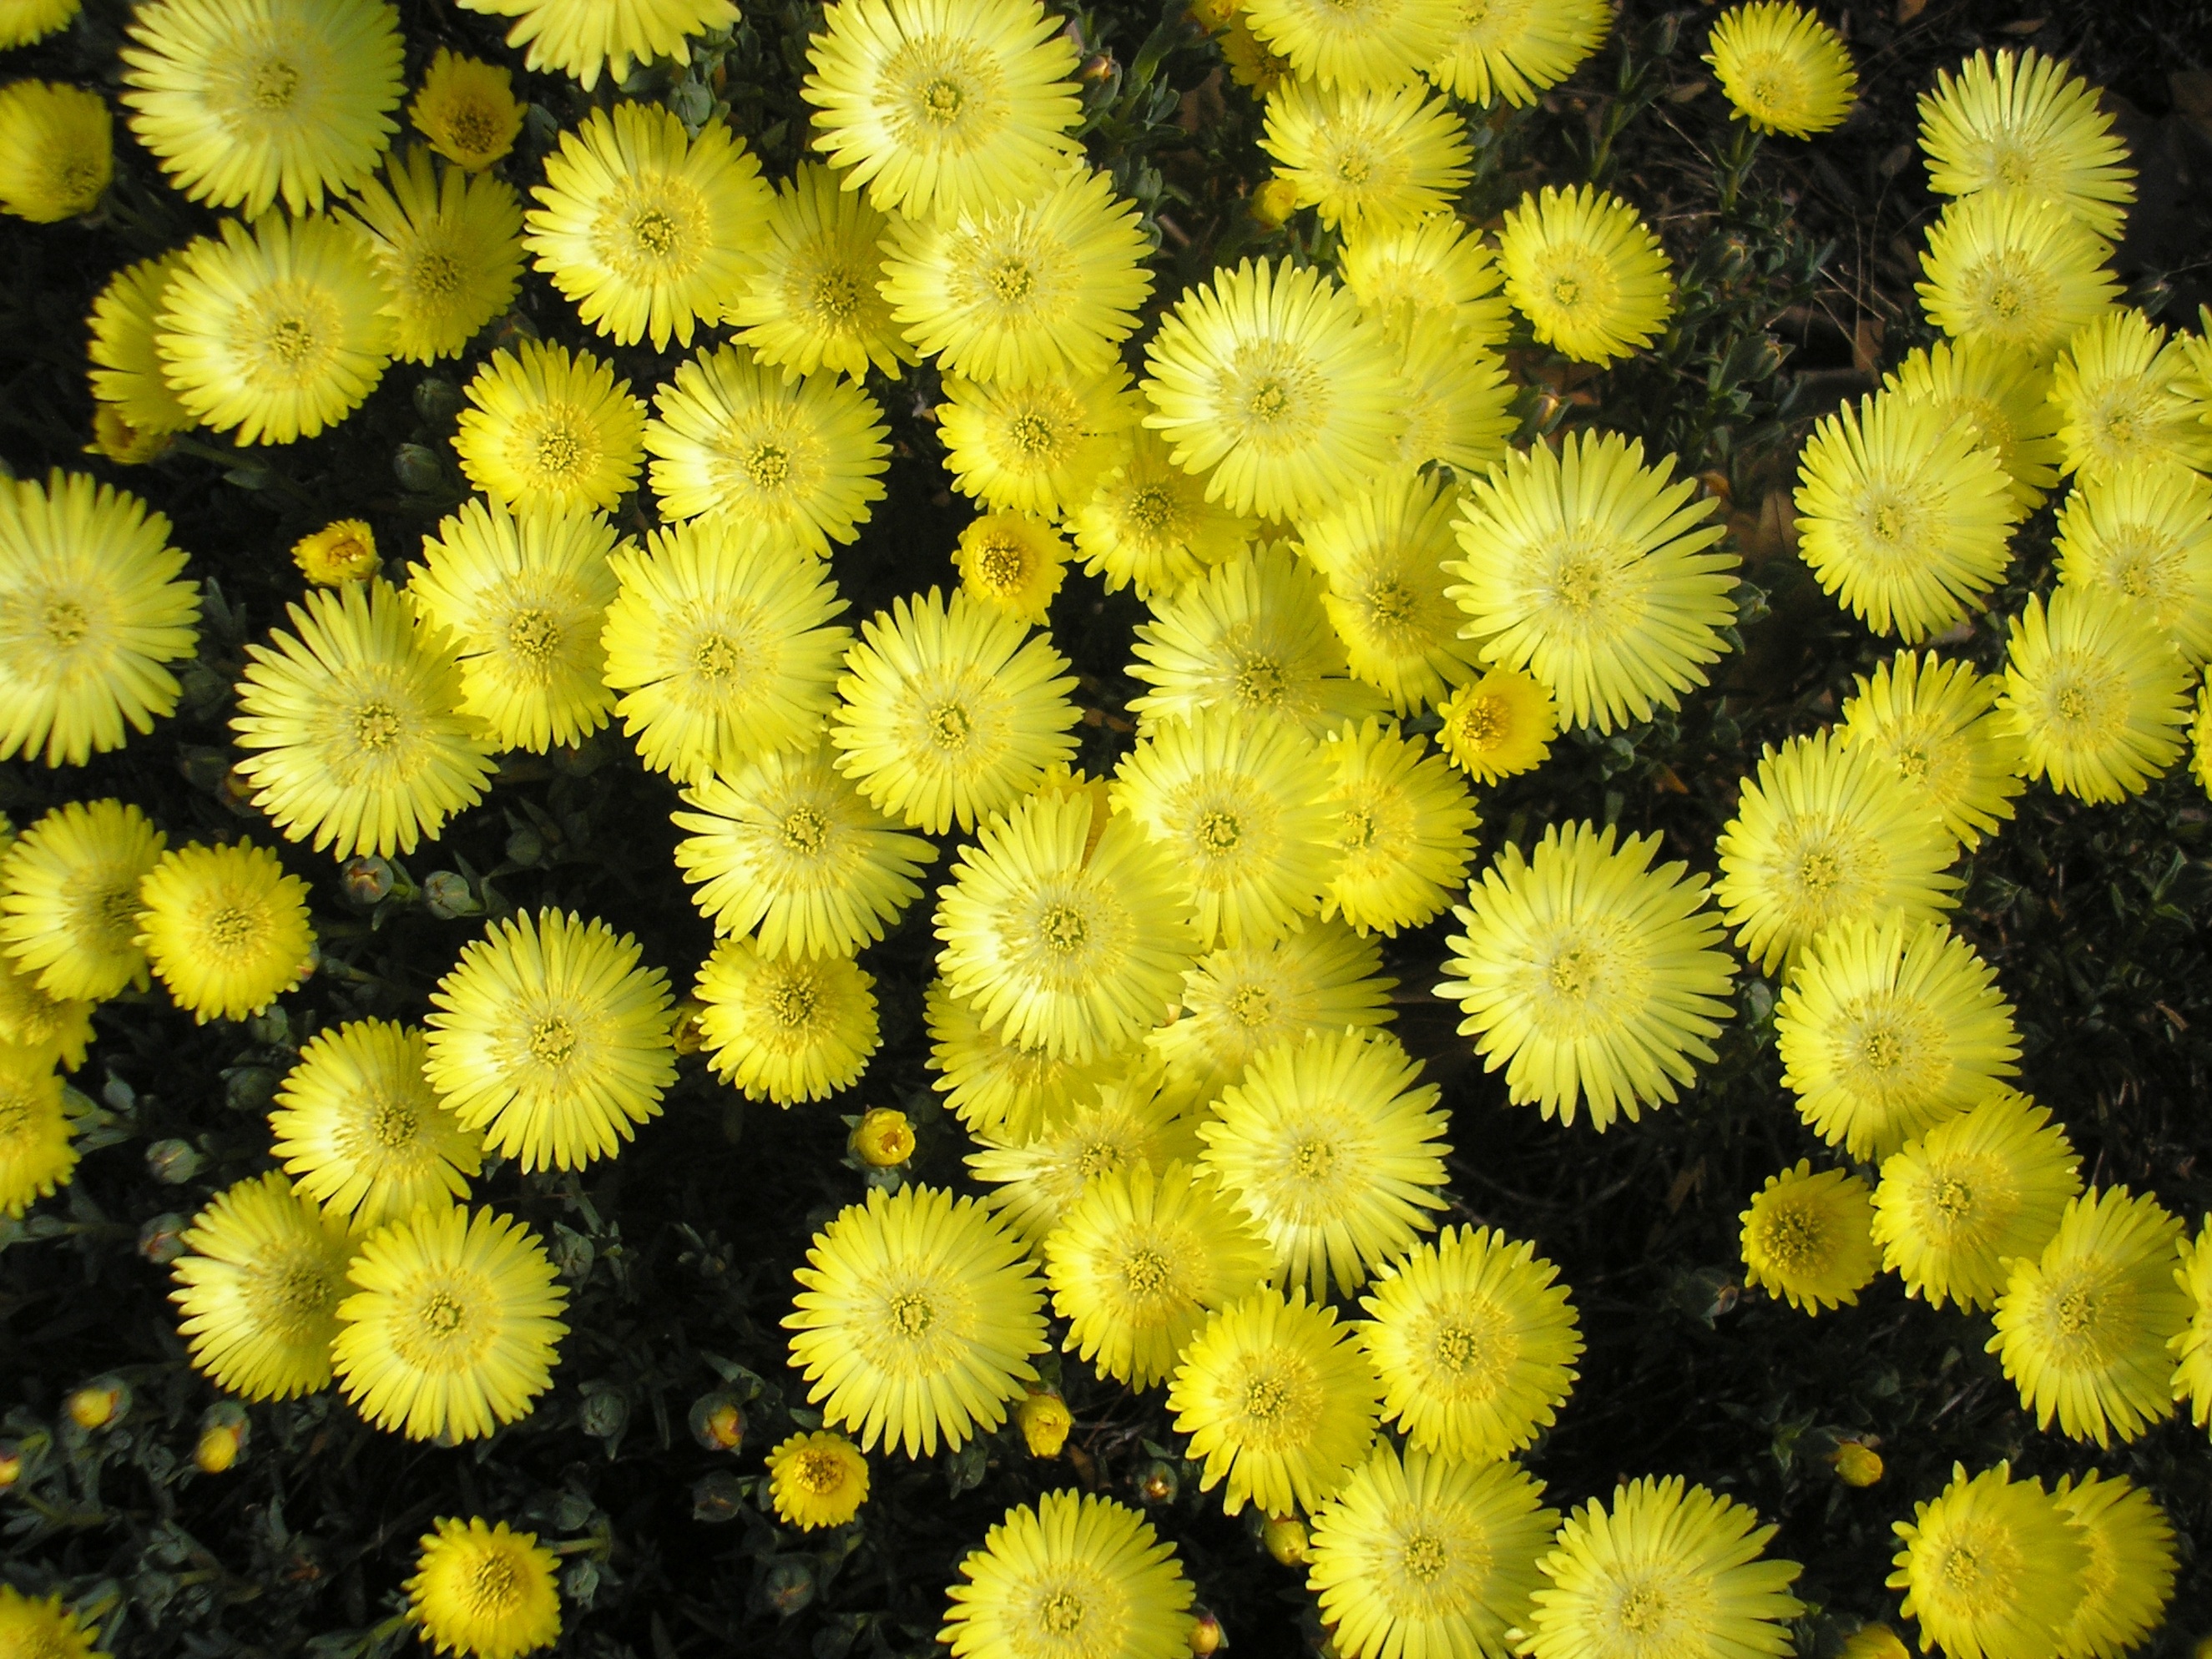
nature, plant, dandelion, flower, petal, spring, botany, blooming, colorful, yellow, flora, pigface, macro photography, flowering plant, daisy family, annual plant, land plant, chrysanths, carpobrotus, yellow pigface, ice plant succulent, hottentot